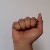
The image shows a hand gesture representing the letter 'A' in Indian Sign Language.